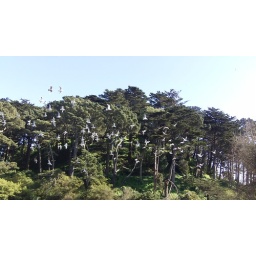
Birds flying over Stow lake